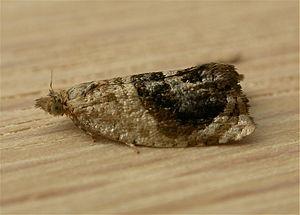
Acroceuthes metaxanthana est un insecte de l'ordre des lépidoptères de la famille des Tortricidae.